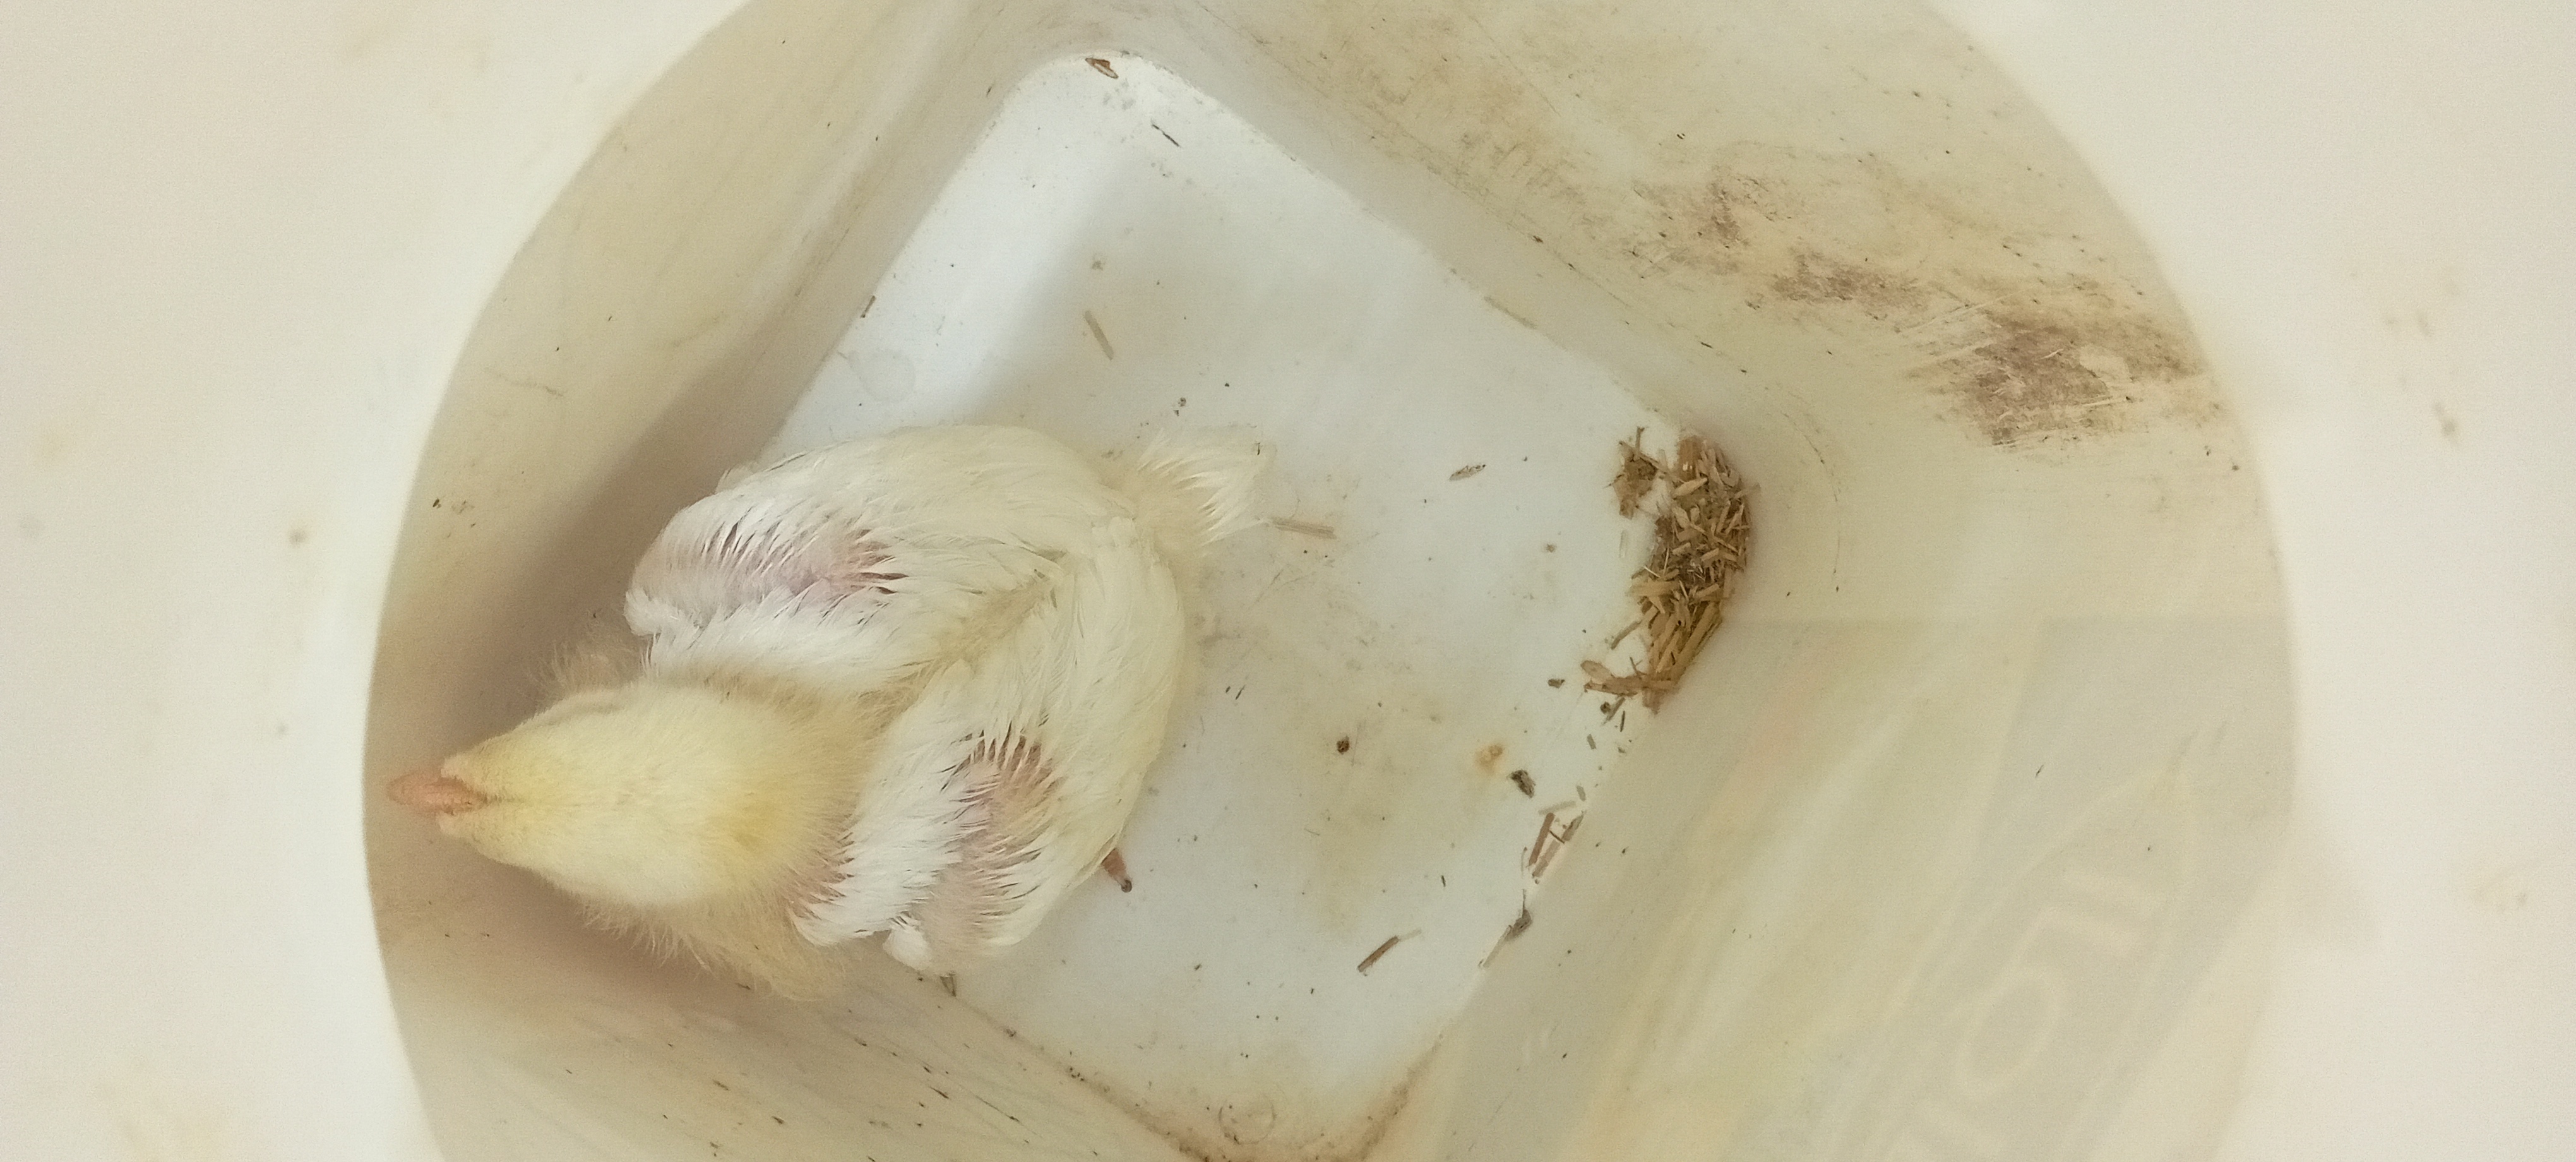
Weight: 537 g